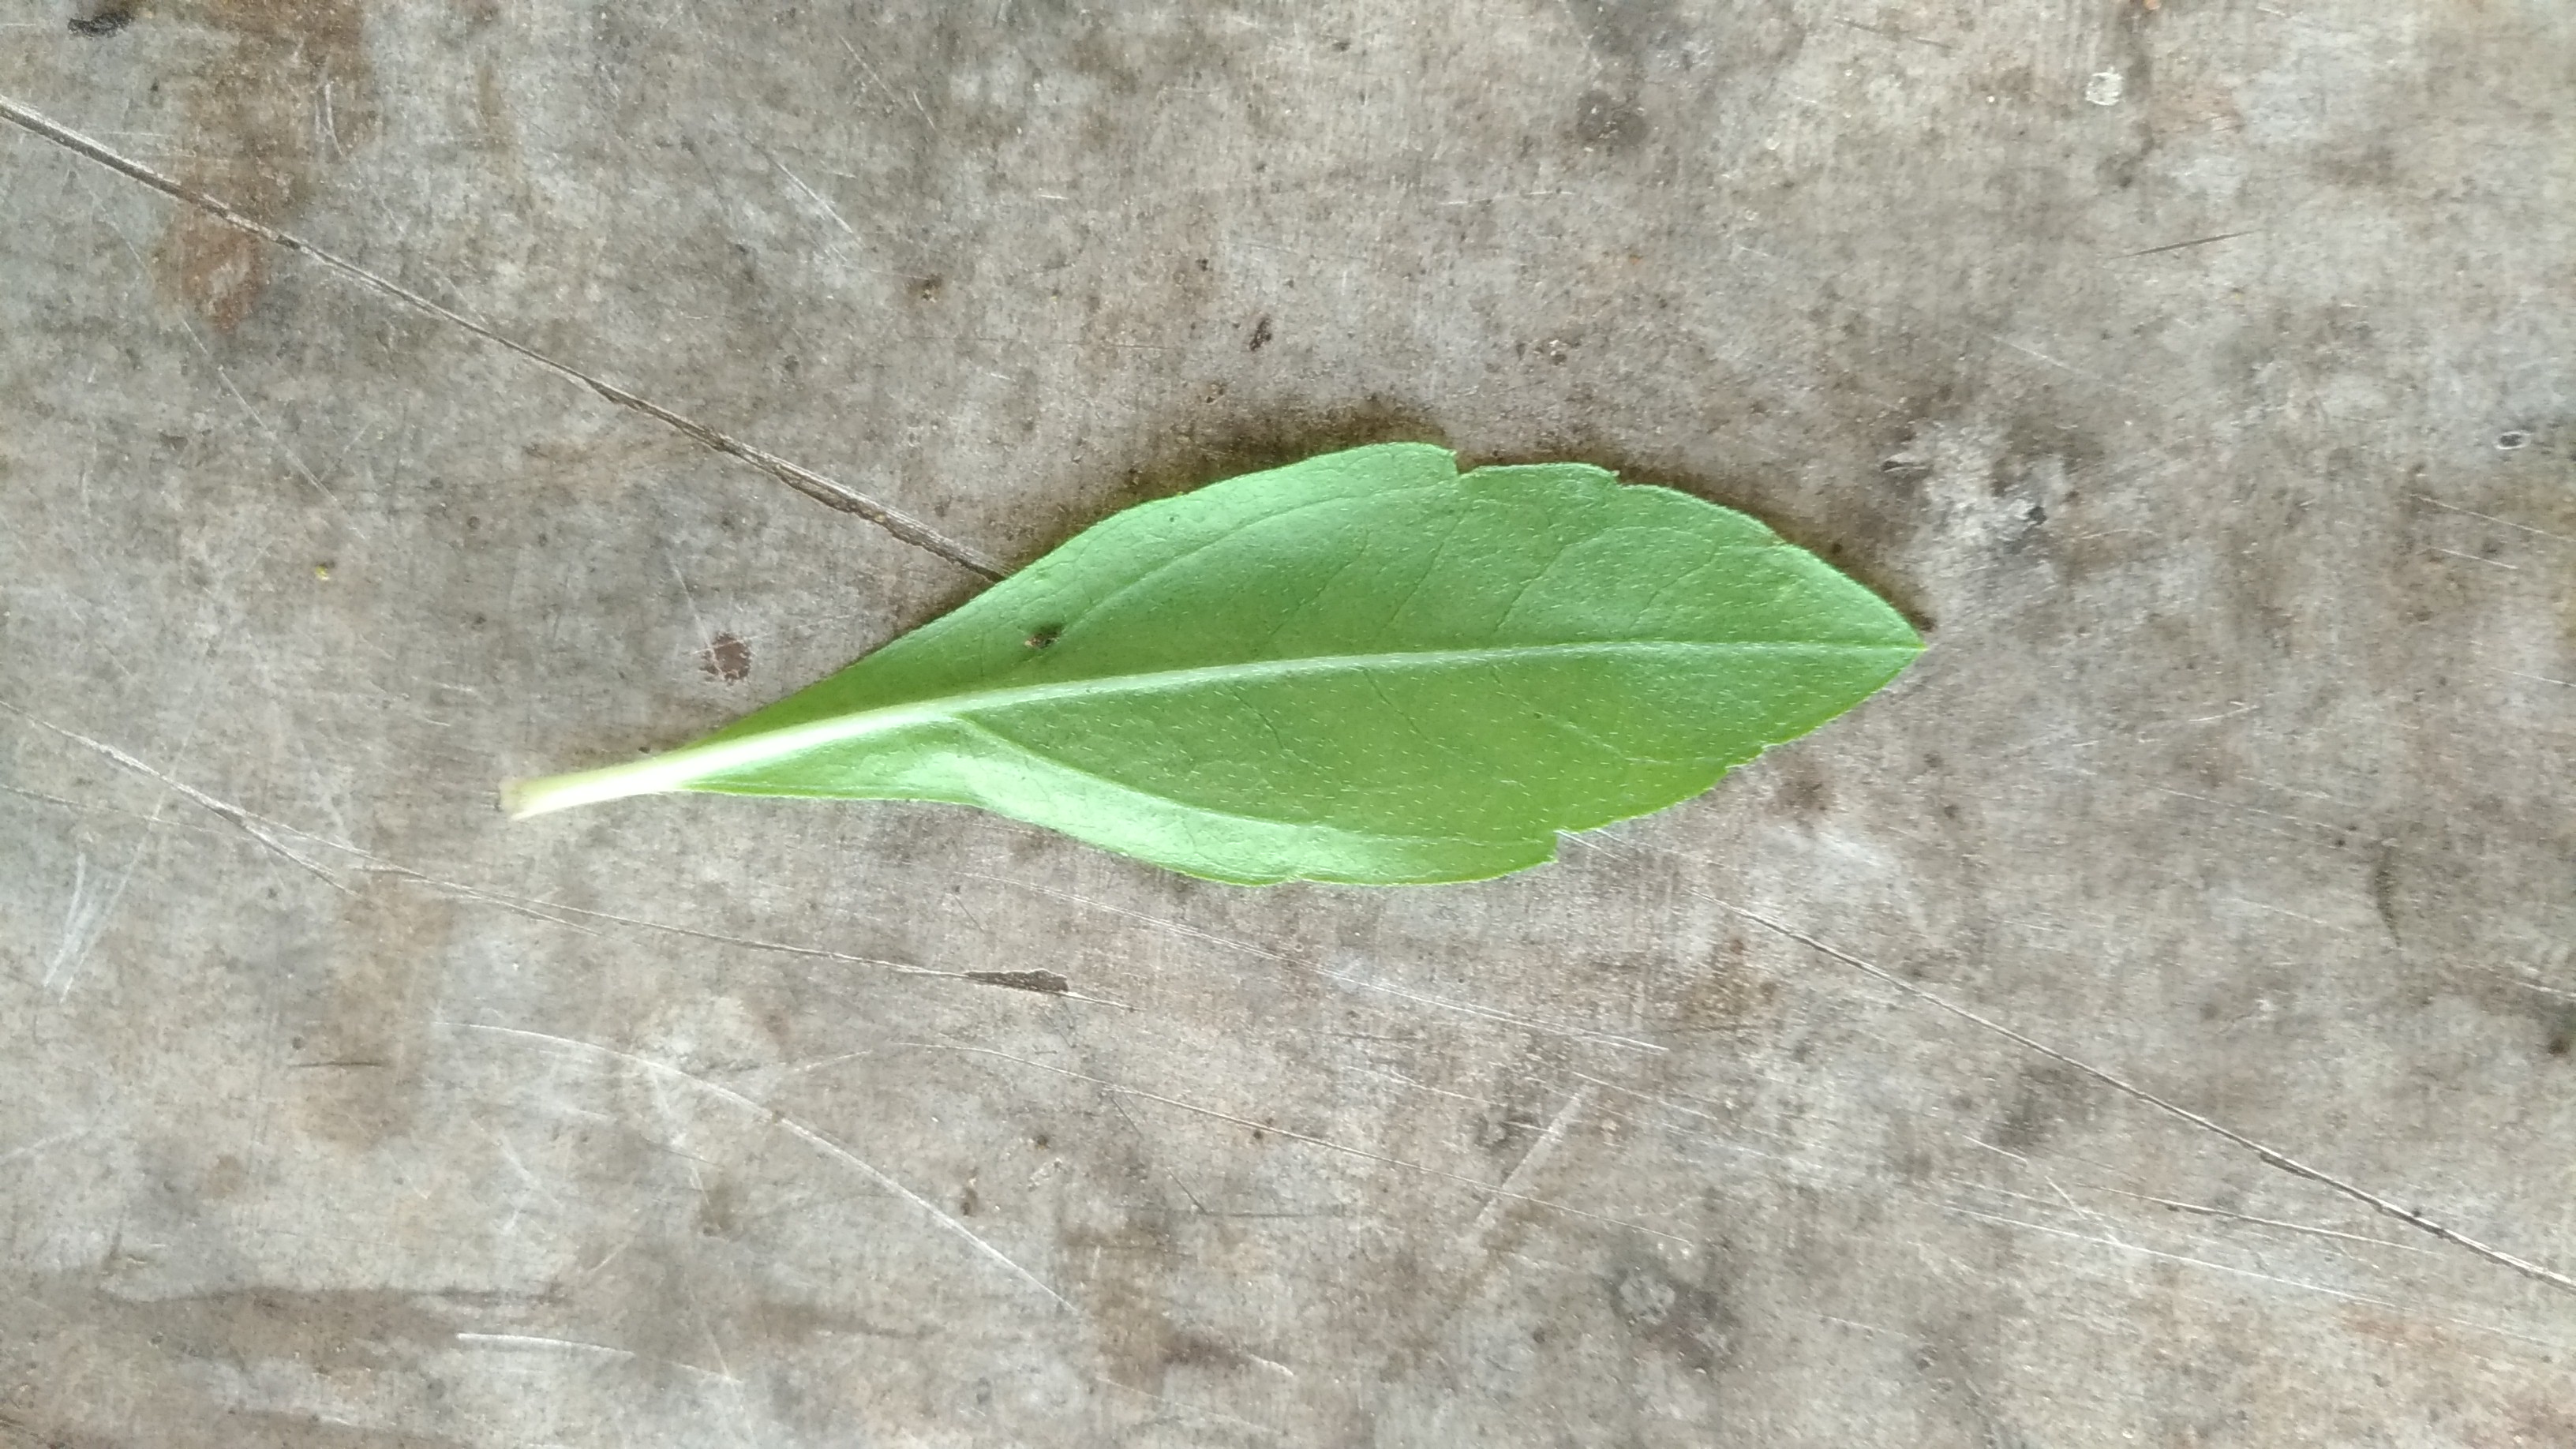
Plant: Bringaraja